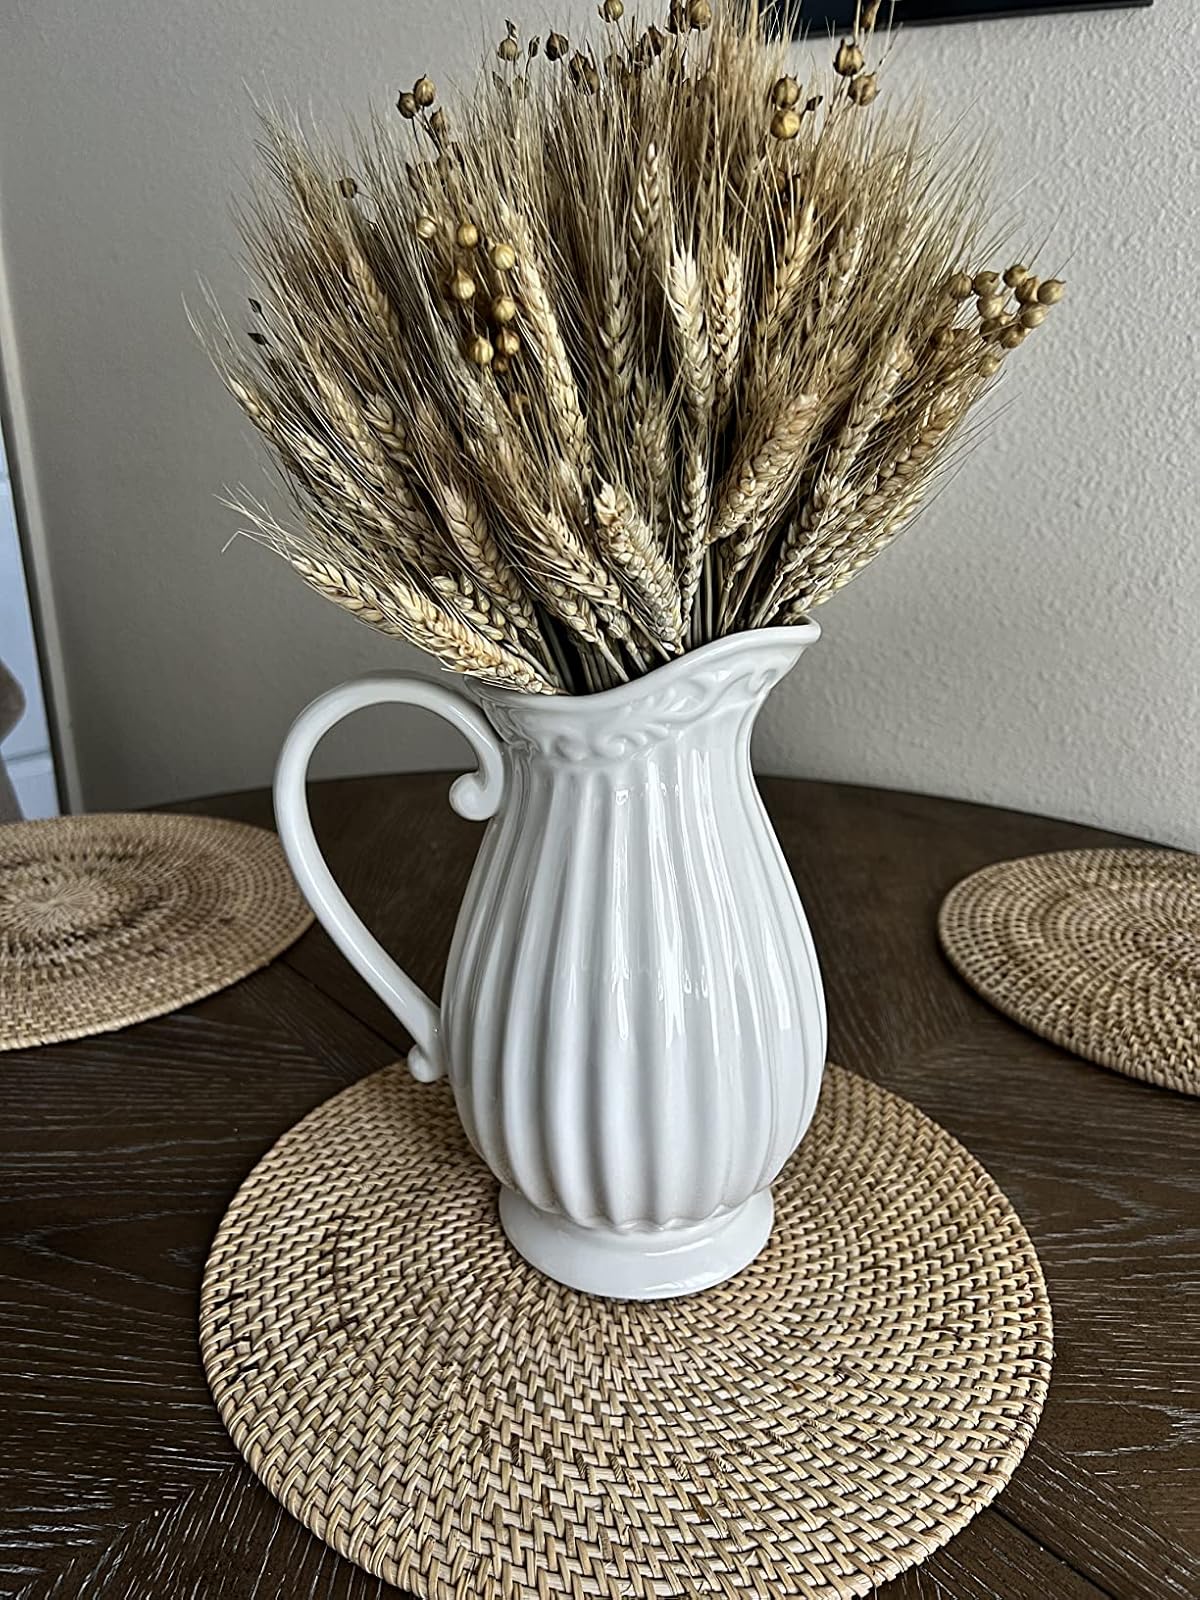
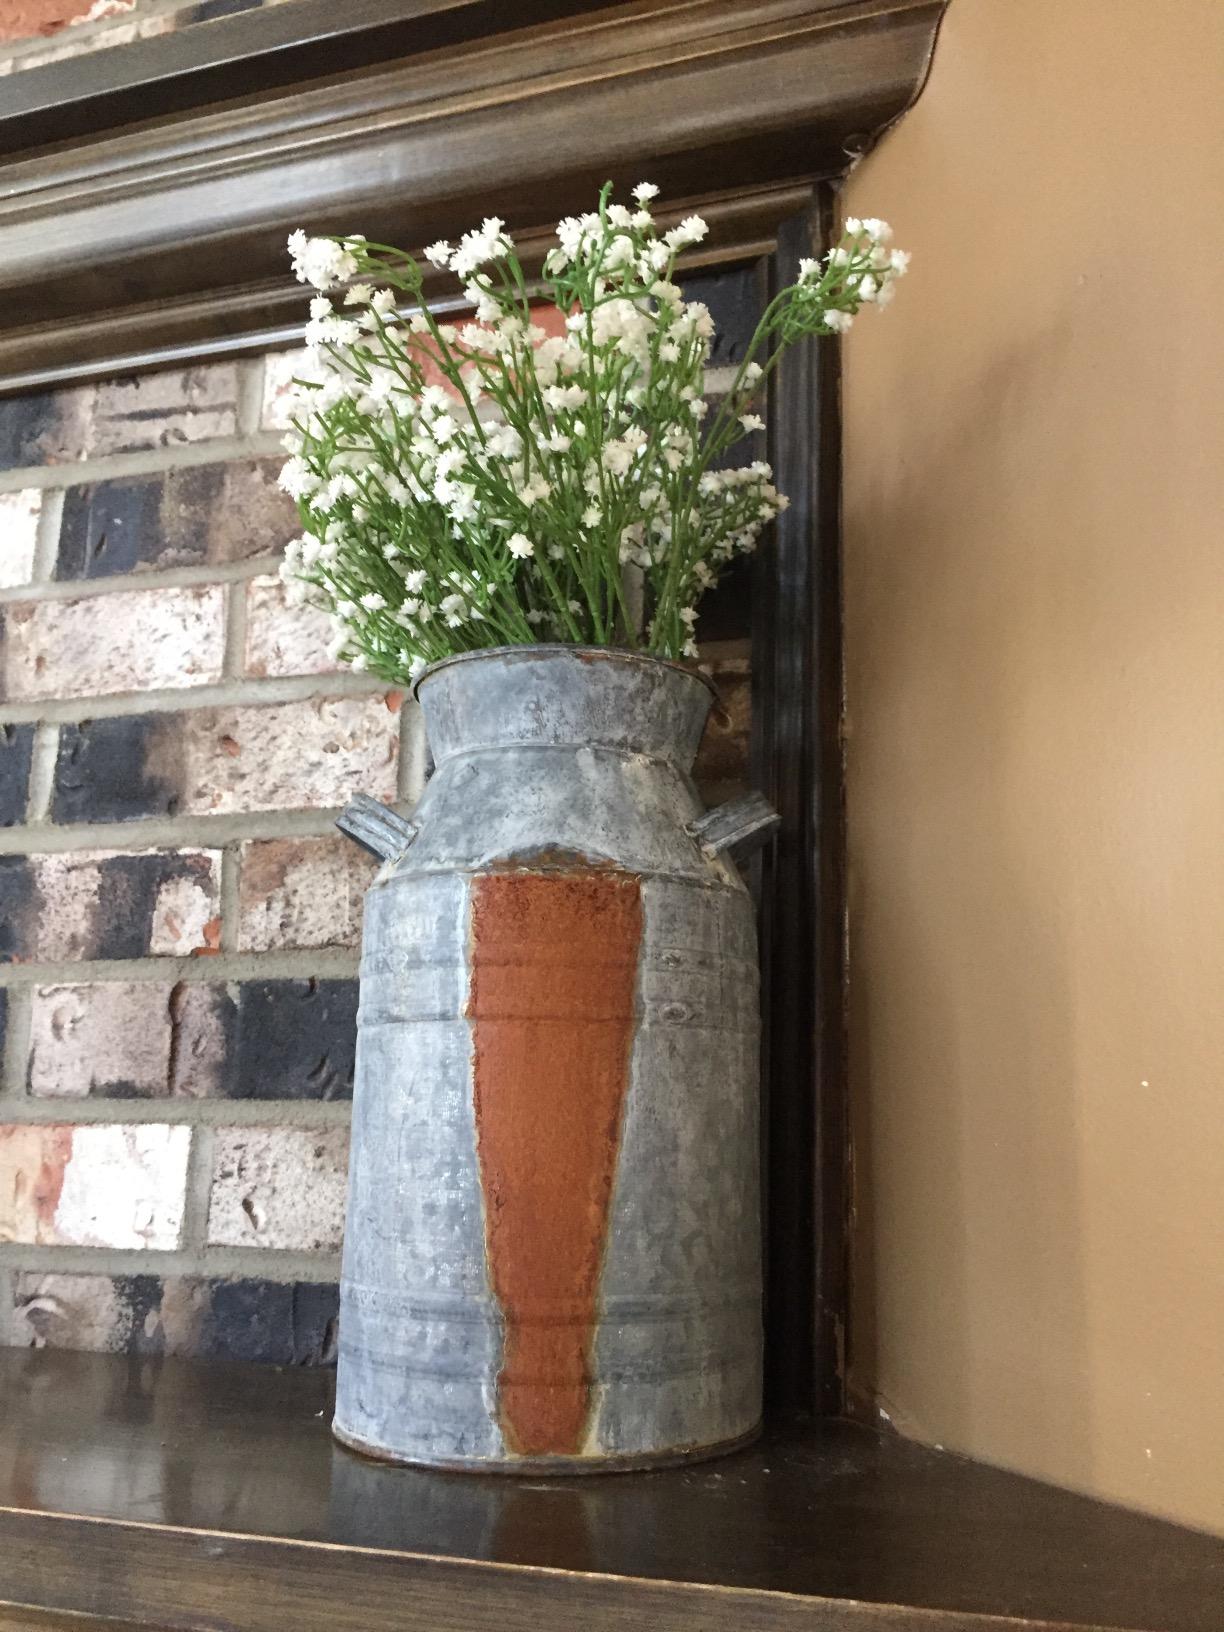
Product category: vase
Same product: no